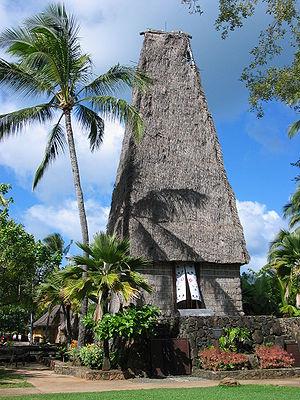
Temple polynésien à Hawaï, typique de l'art d'Océanie.